The Tenor

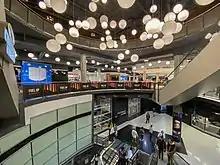
Retail Atrium

The Tenor is anchored by a Cineplex Cinemas 23-screen movie theatre, Dollarama, The Beer Store, the tourist attraction Little Canada, and restaurants including Jack Astor's and Milestones. American fast casual restaurant Shake Shack also open in ground floor in June 2024, which is the first store in Canada and replaced the former Adidas Sport Store., which relocated to a new location.